Diva (2020 film)

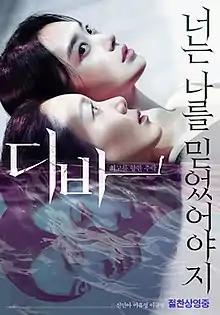
Promotional poster

Diva is a 2020 Korean thriller film directed by Cho Seul-ye, starring Shin Min-a and Lee Yoo-young. The film marks the directorial debut of Cho Seul-ye and revolves around a competitive diver (Shin Min-a) and her best friend and rival (Lee Yoo-young), who goes missing after the two are involved in a car accident. It was released in Korea on September 23, 2020.